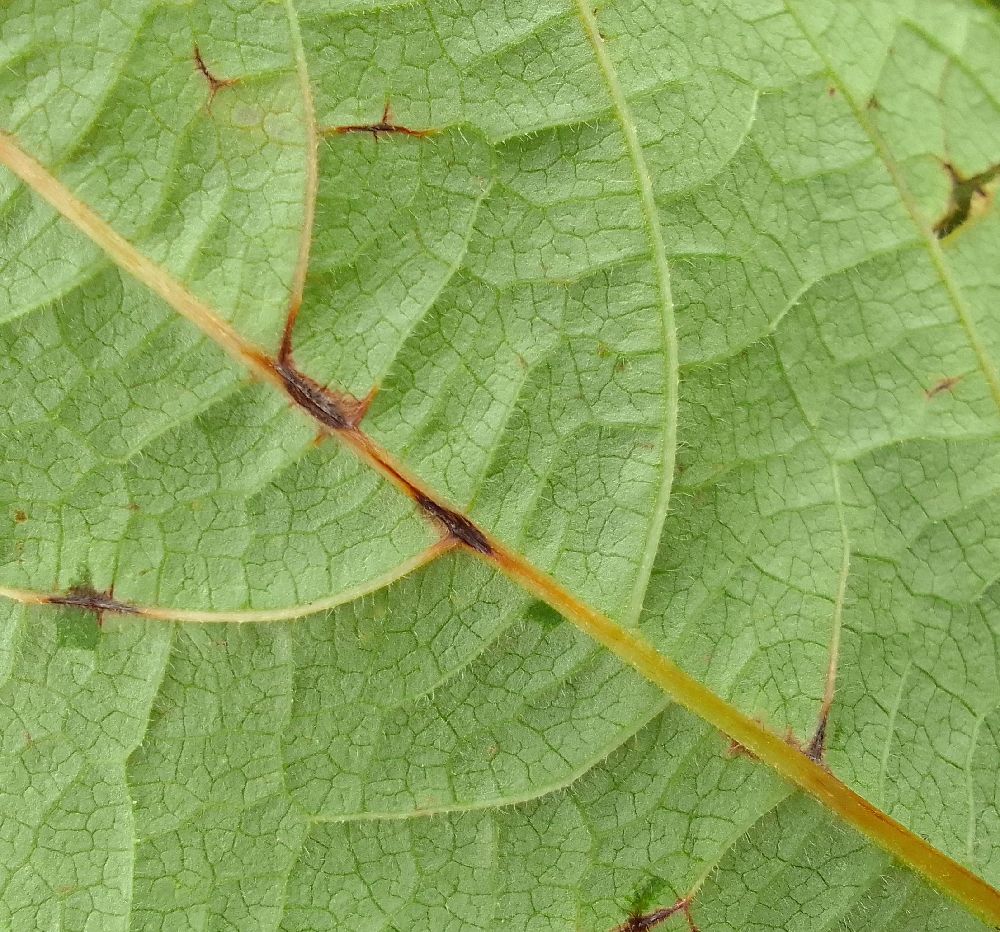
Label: anthracnose